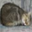
Label: cat